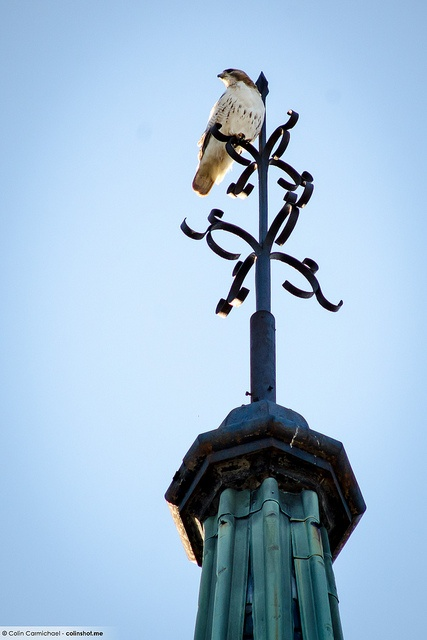
A bird is sitting on the antanae of a building's spire.
A large bird sitting on top of a metal spire.
A bird sitting on the top of a tower rod.
A falcon perched on a weather vane.
A light post with a large hawk sitting on it.